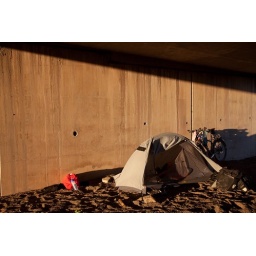
My home under the highway bridge..